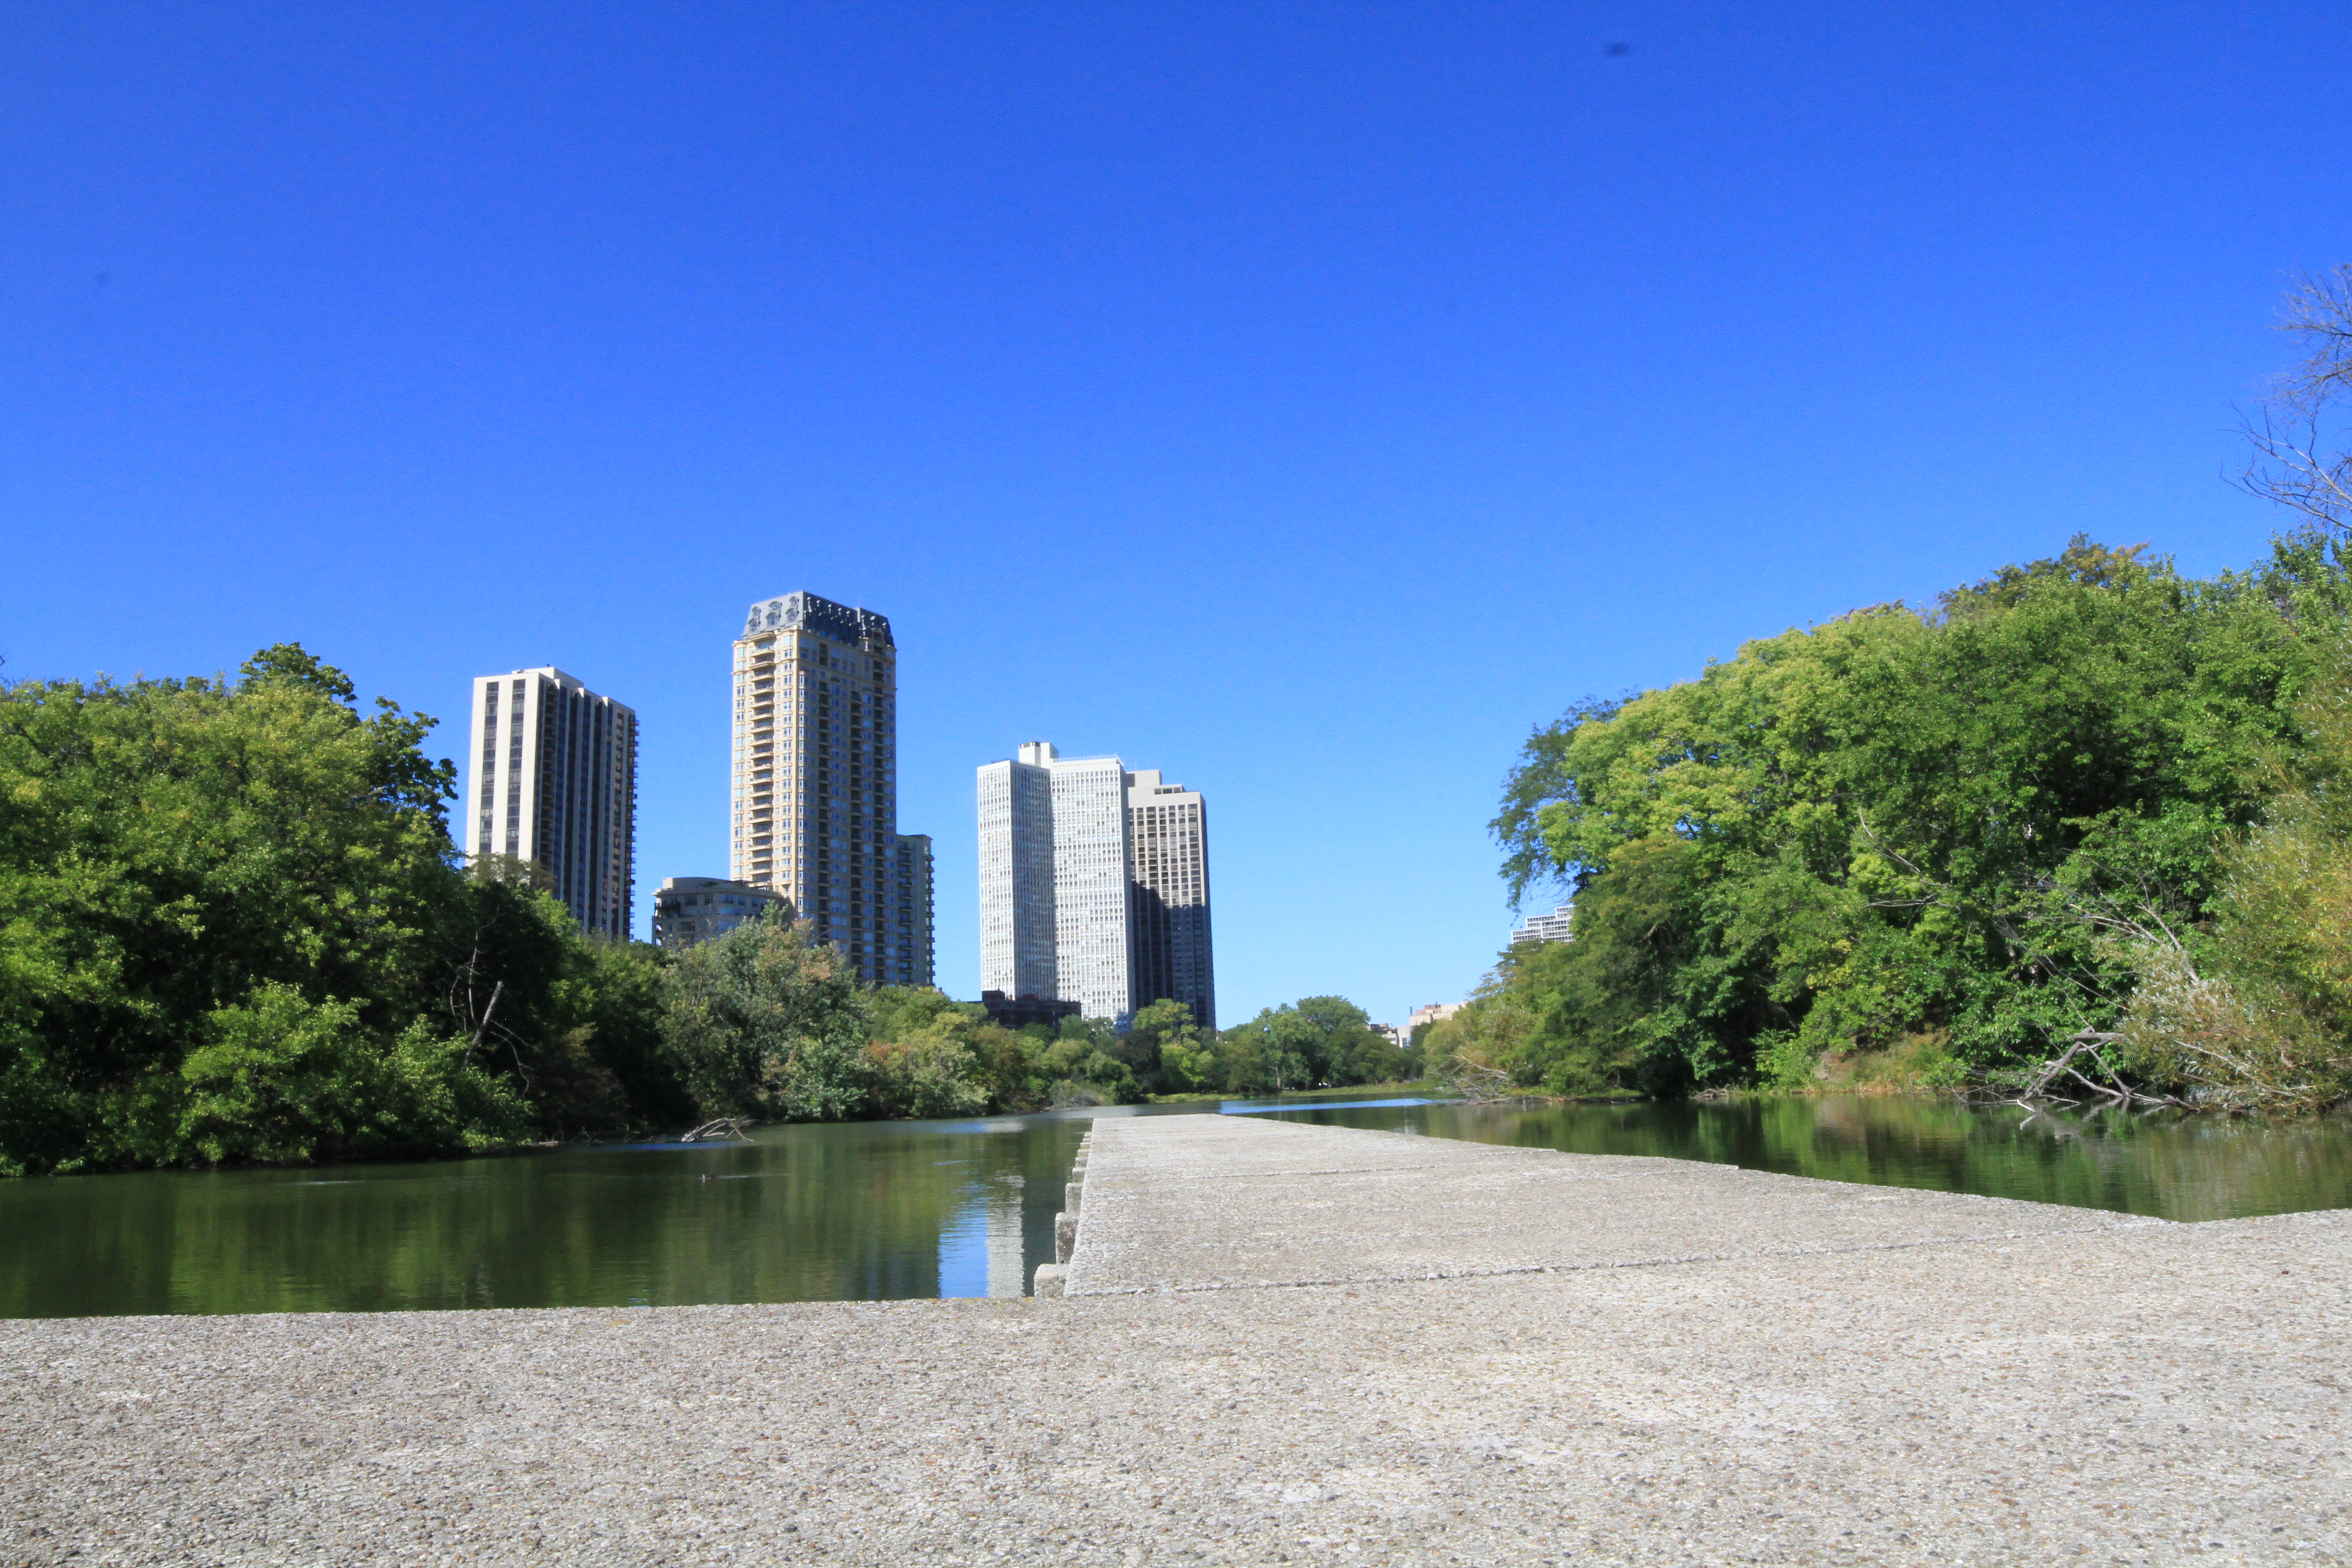
city, sky, water, daytime, tree, skyline, reservoir, reflection, real estate, river, lake, water resources, skyscraper, grass, estate, landscape, tower block, cloud, bank, plant